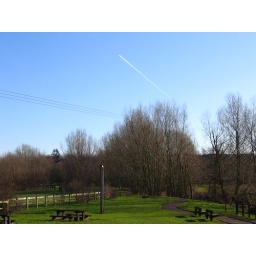
Another aeroplane trail in sky